Greencastle (film)

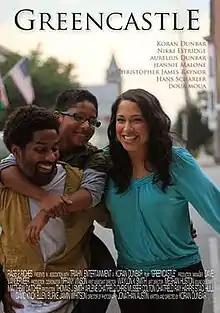
Theatrical release poster

Greencastle is a 2012 American drama film directed by, written by, and starring Koran Dunbar. The story follows Poitier Dunning, a single father who works as an Assistant Manager at a small town pet shop, as he enters a "quarter-life crisis" impelled by a recent tragedy. "Greencastle" intertwines lives of loneliness and disconnection, fatefully leading Poitier toward an unexpected and sublime awakening.